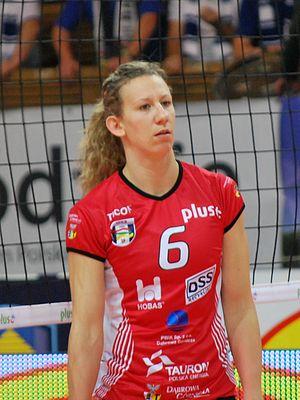
Frauke Dirickx est une ancienne joueuse de volley-ball belge née le 3 janvier 1980 à Hal. Elle mesure 1,86 m et jouait au poste de passeuse. Elle a totalisé 250 sélections en équipe de Belgique. Elle a mis un terme à sa carrière de volleyeuse professionnelle en juillet 2016.